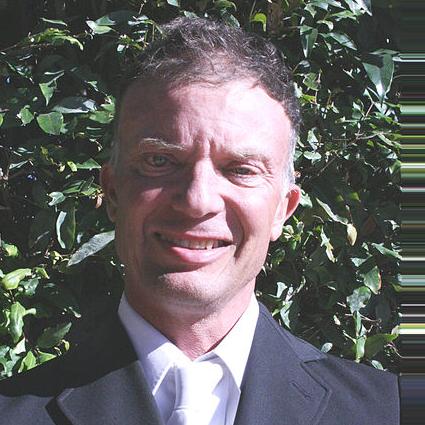
Age: 49